Dulcamara, or the Little Duck and the Great Quack

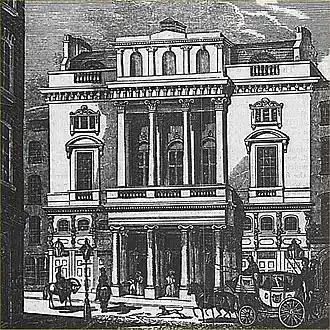
St. James's Theatre, where "Dulcamara" was premiered

In 1865–66, Gilbert collaborated with Charles Millward on several pantomimes, including one called "Hush-a-Bye, Baby, On the Tree Top, or, Harlequin Fortunia, King Frog of Frog Island, and the Magic Toys of Lowther Arcade" (1866). Gilbert's first solo success, however, came a few days after "Hush-a-Bye Baby" premiered. Ruth Herbert, the manager of London's St James's Theatre asked Tom Robertson to supply her with a new work for Christmas, 1866. Robertson was unable to produce the work in the two weeks allotted but suggested that Gilbert could do it.